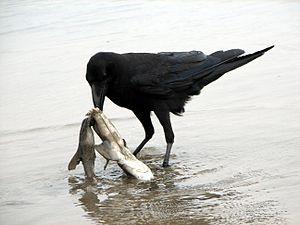
S'il n'existait pas de mécanismes naturels de régulation, les animaux prédateurs pourraient théoriquement faire disparaître toutes leurs proies, puis disparaître eux-mêmes faute de nourriture.